Jodie Emery

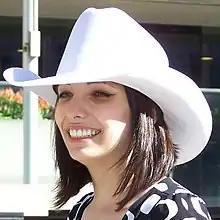
Jodie Emery in Calgary (2007)

Jodie Emery (born January 4, 1985) is a Canadian cannabis rights activist and politician. She is the former spouse of fellow activist Marc Emery. Until the business was shut down by police, the couple were co-owners of Cannabis Culture, a business that franchised pot dispensaries, later deemed to be illegal. They had obtained the cannabis from illegal sources, according to Crown prosecutors. They are the former operators and owners of Cannabis Culture magazine and Pot TV.